Atrium (architecture)

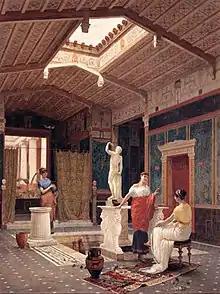
A late 19th-century artist's reimagining of an atrium in a Pompeian "domus"

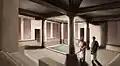
Illustration of the atrium in the building of the baths in the Roman villa of "Els Munts", close to Tarraco

In a "domus", a large house in ancient Roman architecture, the atrium was the open central court with enclosed rooms on all sides. In the middle of the atrium was the "impluvium", a shallow pool sunken into the floor to catch rainwater from the roof. Some surviving examples are beautifully decorated. The opening in the ceiling above the pool ("compluvium") called for some means of support for the roof, and it is here where one differentiates between five different styles of atrium. As the centrepiece of the house, the atrium was the most lavishly furnished room. Wealthier houses often included a marble "cartibulum", an oblong marble table supported by "trapezophoros" pedestals depicting mythological creatures like winged griffins. Also, it contained the little chapel to the ancestral spirits ("lararium"), the household safe ("arca") and sometimes a bust of the master of the house. The cylindrical puteal (a wellhead) gave access to the water cistern fed by water seeping through the porous bottom of the overlying impluvium. The atrium contributed to the passive cooling of the house.